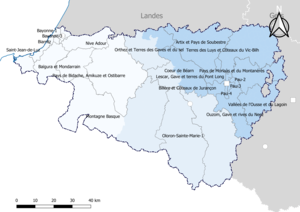
Carte du découpage cantonal du département des Pyrénées-Atlantiques (France), avec en surimpression les arrondissements (en nuances de bleu) - Carte arrêtée au 1er janvier 2019.
Le département des Pyrénées-Atlantiques compte 27 cantons depuis 2015, suite au redécoupage cantonal de 2014. Auparavant, leur nombre s'élevait à 52.